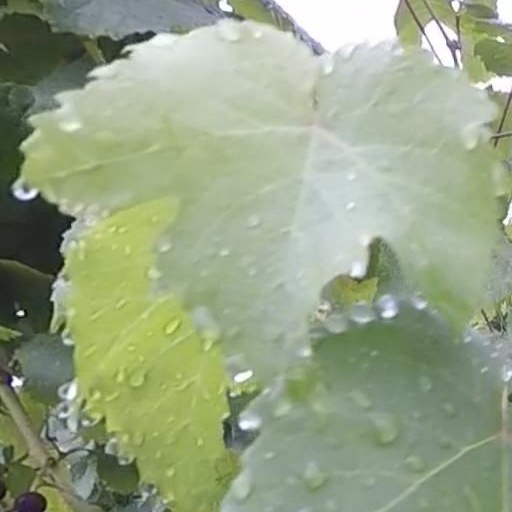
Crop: grape